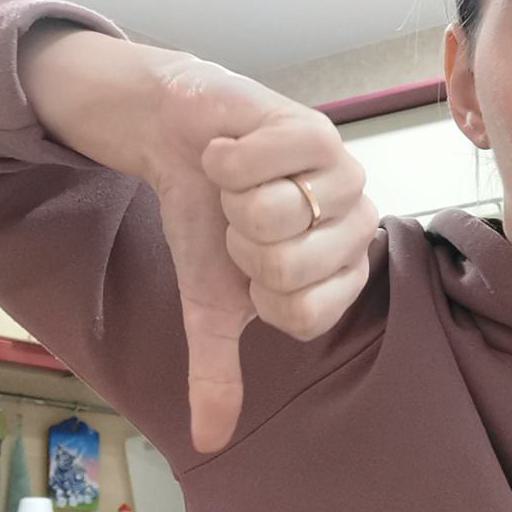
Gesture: dislike